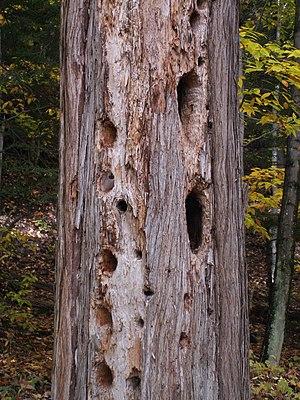
Cavités creusées par un Grand Pic dans un Thuya d'Occident (Thuja occidentalis), Réserve nationale de faune du cap Tourmente, Québec, Canada